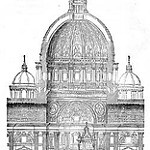
Label: buildings